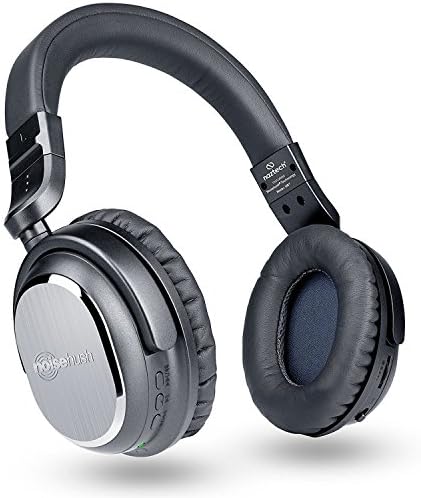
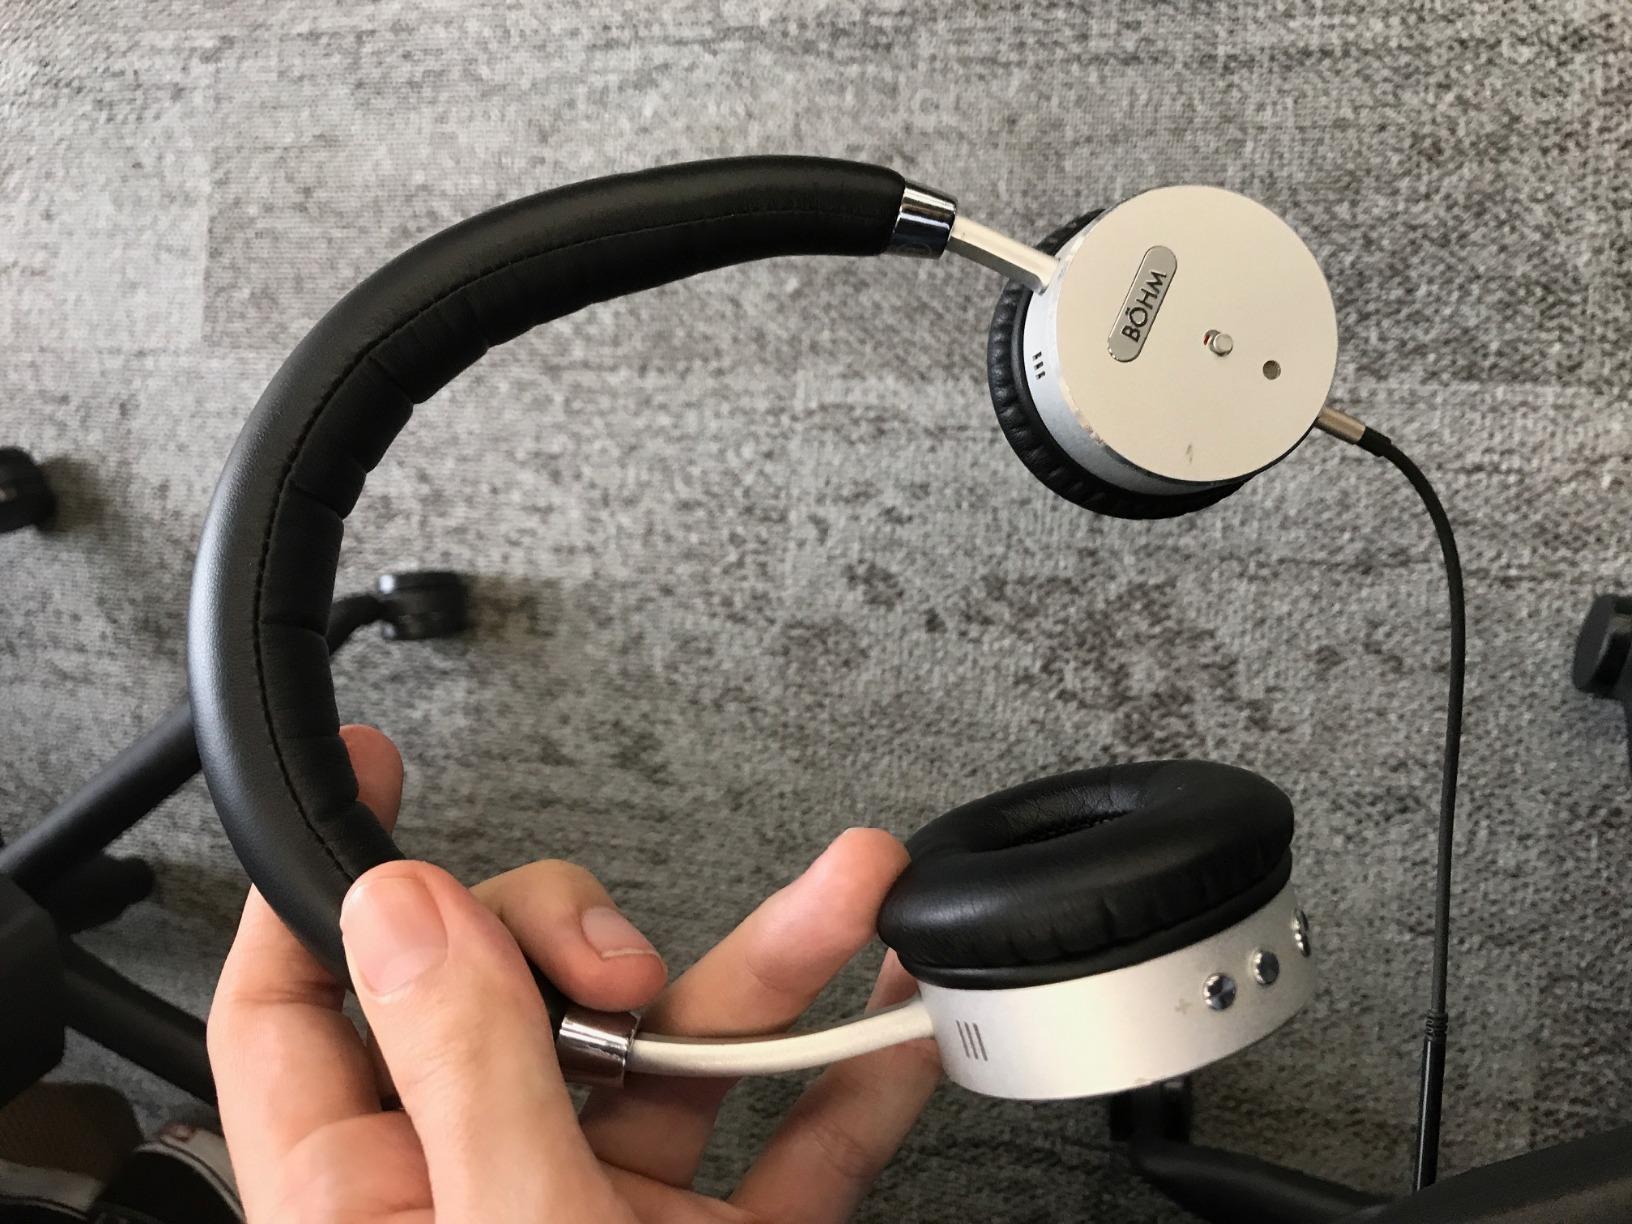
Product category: headphones
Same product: no